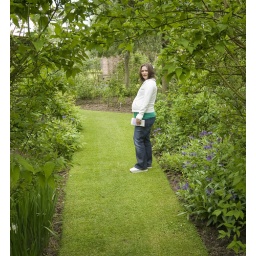
Trace standing on the grass in the Rose Garden in the grounds of Castle Howard